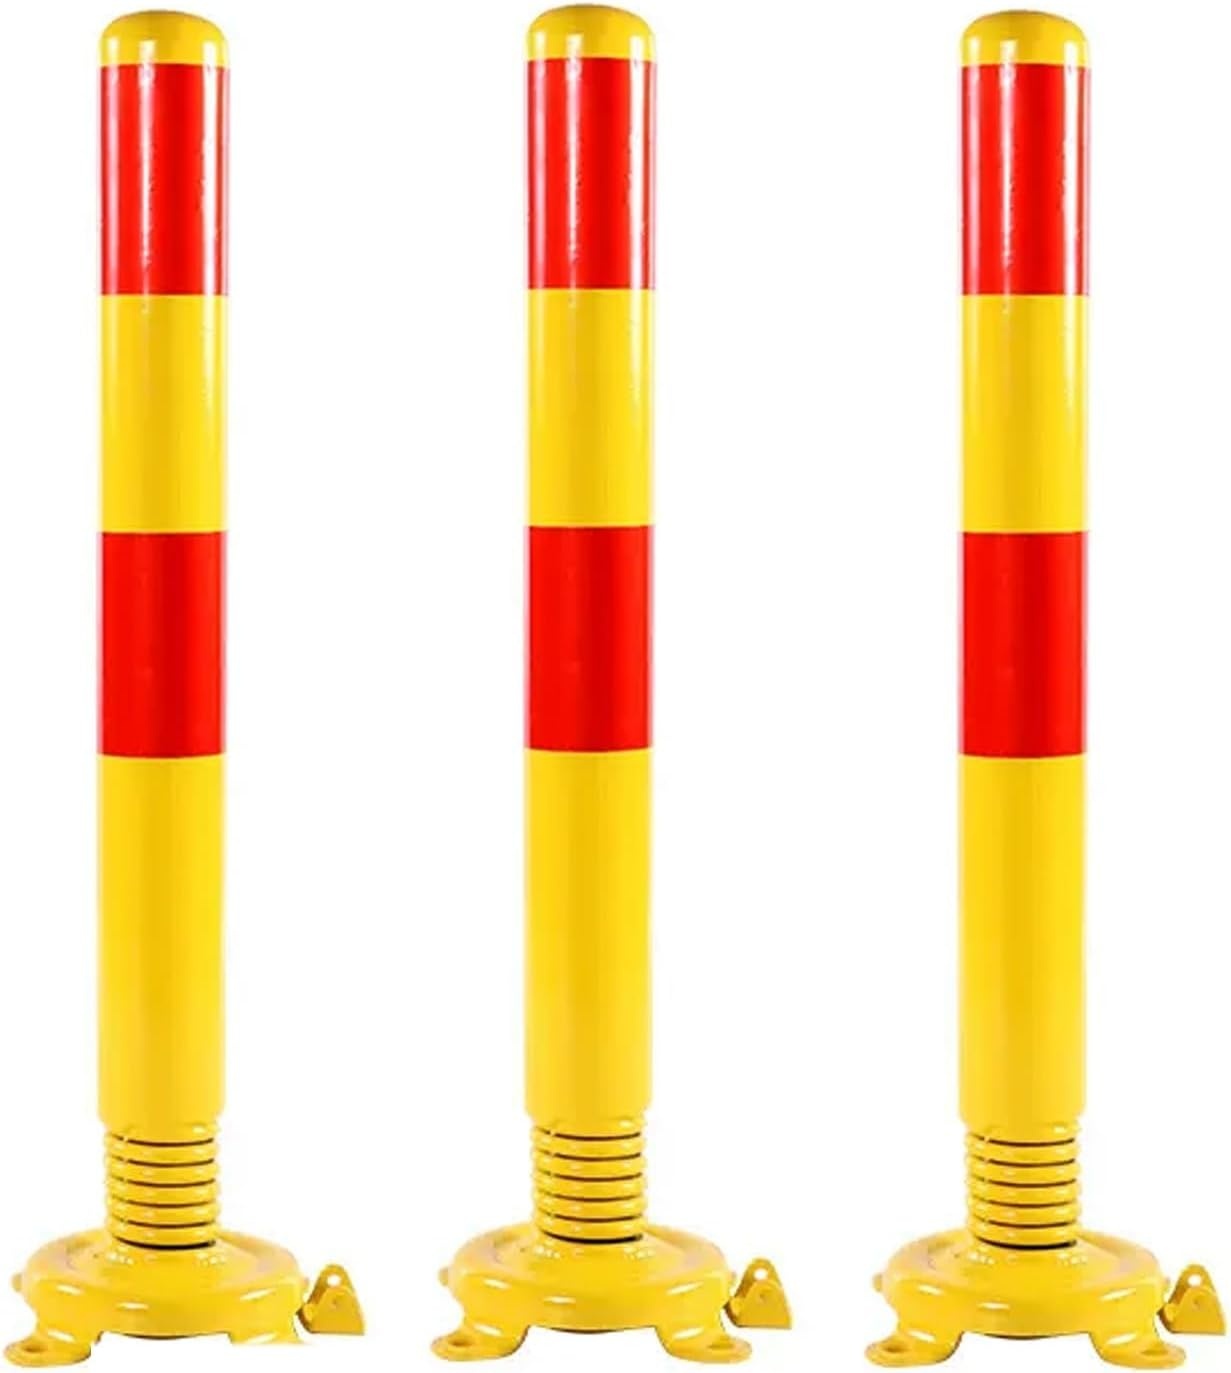
Safety Bollard Post, Spring Parking Post with Warning Stripes, Driveway Garage Security Post Barrier, Traffic Barricade Cones, for Indoor and Outdoor Parking(Yellow (3PCS))
About this item ~Durable Steel Post Driveway Guardrail: The safety post is made of Q235 steel for maximum strength and durability, providing maximum protection. The steel post is powder coated to prevent wear and oxidation and extend its service life ~Anti-collision spring design: The steel post adopts a rebound design with good elasticity, which is convenient for manual pressing and increases flexibility, and can be effectively used in garages and other areas ~High visibility: The safety post is bright yellow with red reflective film, which can enhance visibility in low light, night or bad weather conditions, reminding pedestrians and drivers to be vigilant and achieve a warning effect ~Multiple uses: This post can be used indoors or outdoors on streets, sidewalks, parking lots and schools. It is perfect for protecting dangerous places, but not suitable for grass ~Quick installation: It won't take you too much time to install this 60cm/23.6-inch steel safety post. Just find the right location, drill a hole, insert the expansion screw, and tighten it
Brand: DriveKit
Category: Hardware > Fencing & Barriers > Safety & Crowd Control Barriers > Parking Locks